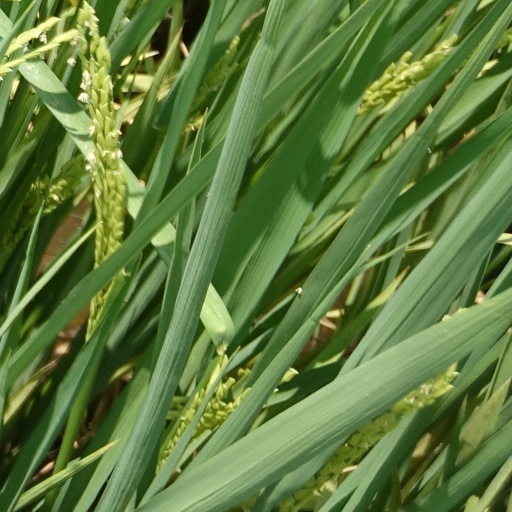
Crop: rice